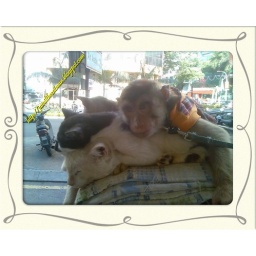
My baby monkey always love my cats in bukit bintang or in the house